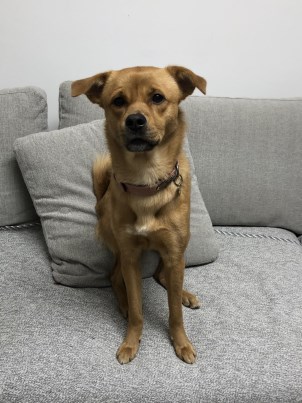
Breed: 3336-n000121-chinese_rural_dog